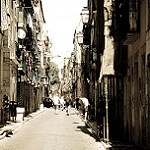
Label: street